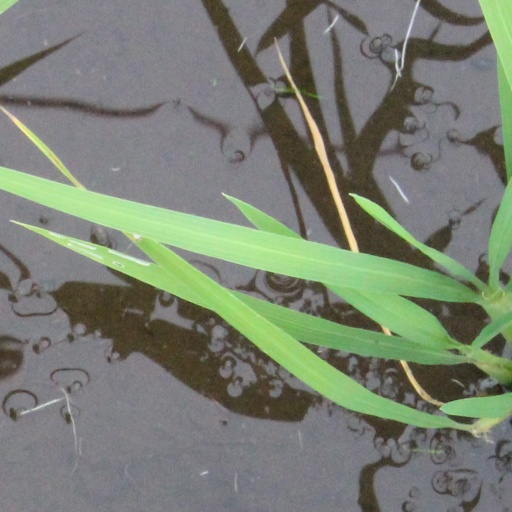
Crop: rice